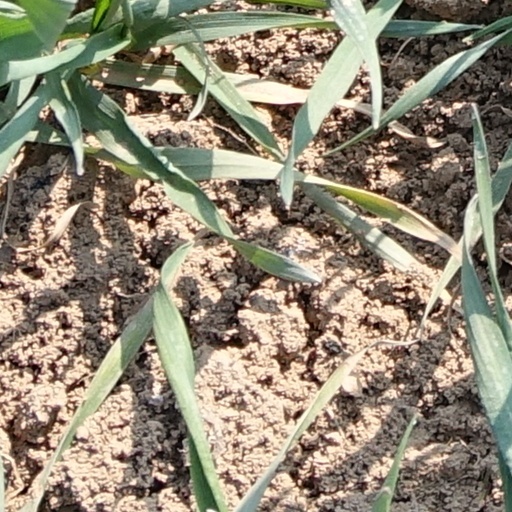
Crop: wheat